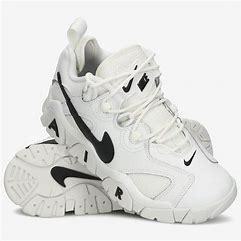
Brand: Nike
Model: Air Barrage